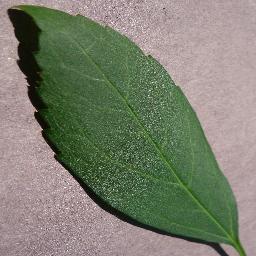
Label: Cherry___healthy